Sgt. Bilko

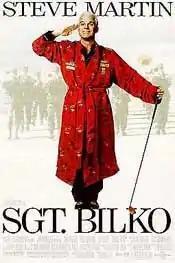
Theatrical release poster

Sgt. Bilko is a 1996 American military comedy film directed by Jonathan Lynn and written by Andy Breckman. It is an adaptation of the 1950s television series "The Phil Silvers Show", often informally called "Sgt. Bilko", or simply "Bilko", and stars Steve Martin, Dan Aykroyd, Phil Hartman and Glenne Headly.